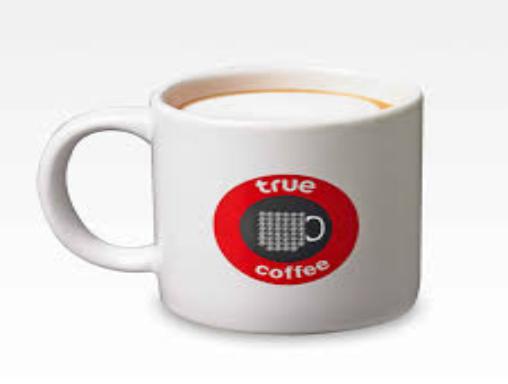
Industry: Food